Arkansas Highway 37

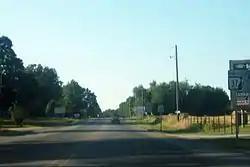
Highway 37 near its southern terminus in Gateway.

Highway 37 begins at Highway 17 north of McCrory and runs north to Highway 145 near Beedeville, before meeting Highway 14 in Amagon, where it terminates.